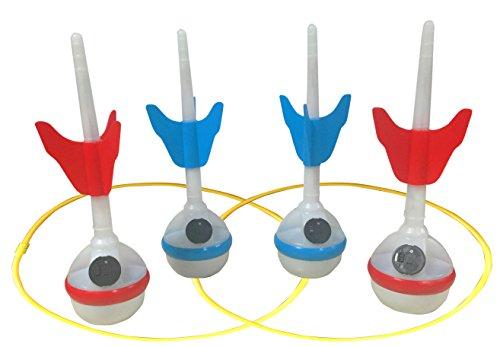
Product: Triumph USA Triumph LED Backyard Darts with Caddy
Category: Toys & Games | Sports & Outdoor Play | Blasters & Foam Play
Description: Includes four LED plastic darts with rubber tips and weighted bottoms.
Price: $34.88
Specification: Product Dimensions:         4 x 4 x 4 inches ; 3 pounds    |Shipping Weight: 3.2 pounds (View shipping rates and policies)|ASIN: B01EUG96MC|Item model number: 35-7285-2|    #3678    in Toy Foam Blasters & Guns    |    #200904    in Pre-Kindergarten Toys